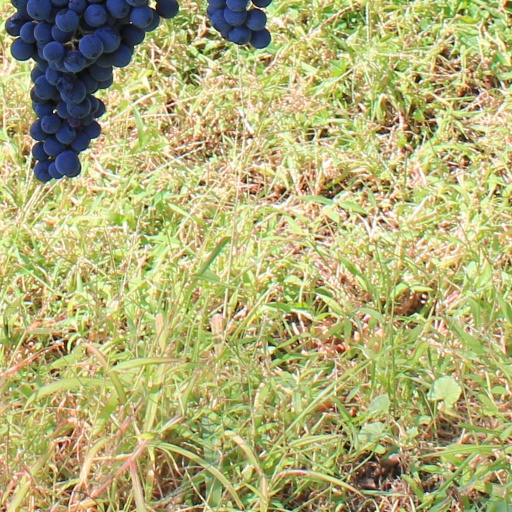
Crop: grape